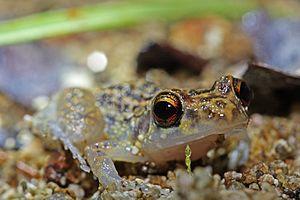
Eleutherodactylus simulans est une espèce d'amphibiens de la famille des Eleutherodactylidae.